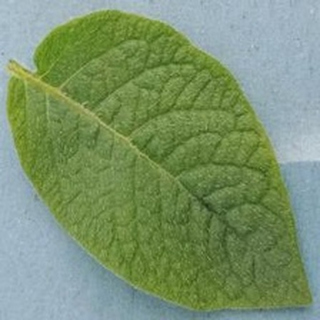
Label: healthy_potato